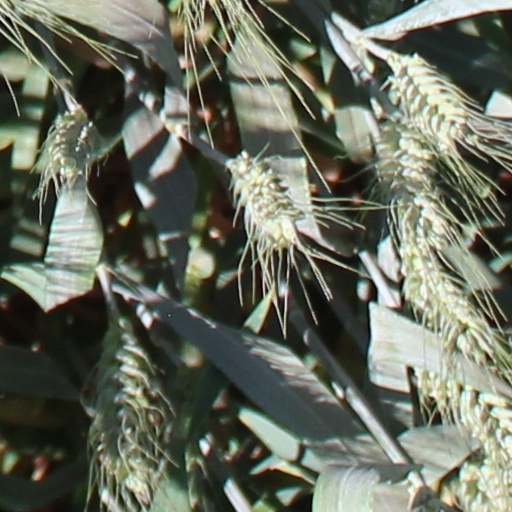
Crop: wheat